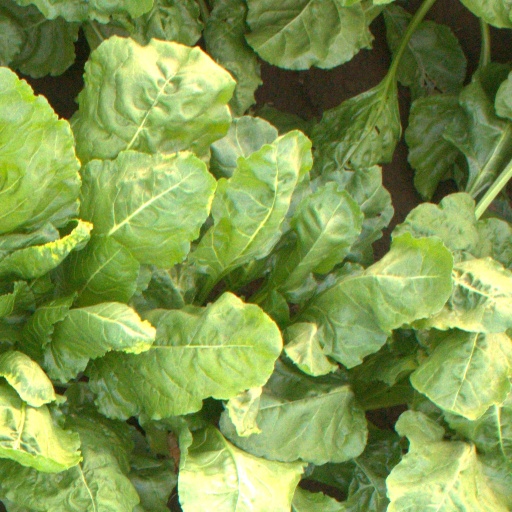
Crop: sugar beet